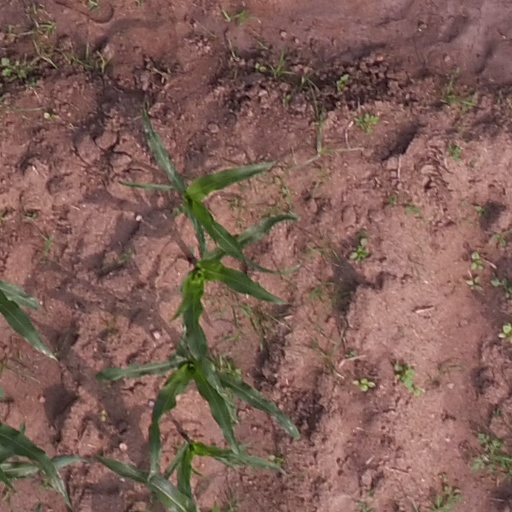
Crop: maize; corn